Reverend Sam Black

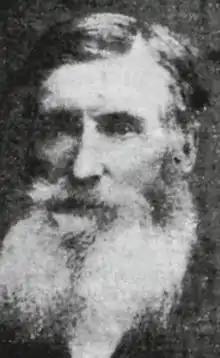
Photograph of Reverend Sam Black

Reverend Samuel Black (March 3, 1813 – July 13, 1899) was a Methodist circuit riding preacher from Greenbrier County, West Virginia. Largely based in Greenbrier County, the Reverend also preached through the counties of Kanawha, Braxton, Webster, Nicholas, Fayette, Jackson, and Clay. One of 16 founding members of the West Virginia Methodist Conference, Reverend Black was ordained as a deacon in 1844 and continued to preach until near his death. The community of Sam Black Church, West Virginia along with its centerpiece, the Sam Black Methodist Church were named after the influential preacher shortly after his death.